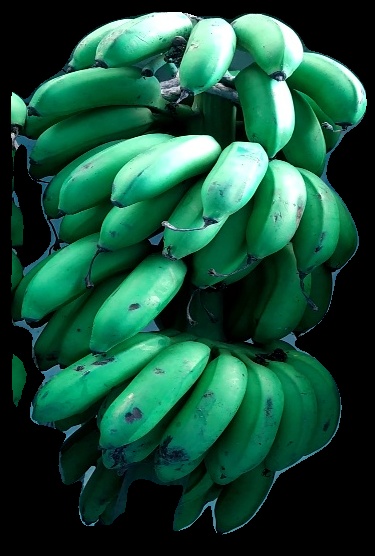
Variety: rasbale
Grade: grade2